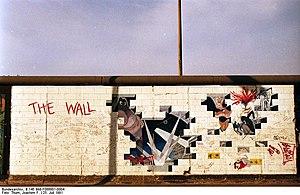
The Wall est le onzième album studio du groupe britannique de rock progressif Pink Floyd et leur second double album après Ummagumma. Enregistré sur une période de huit mois, l'album est sorti le 30 novembre 1979 en Grande-Bretagne et le 8 décembre aux États-Unis. Il est souvent considéré comme l'un des plus grands albums de Pink Floyd et marque l'apogée du groupe, qui ne rencontrera plus de succès équivalent par la suite. L'album fait partie des dix meilleures ventes d'albums aux États-Unis, et est le double-album le plus vendu au monde.